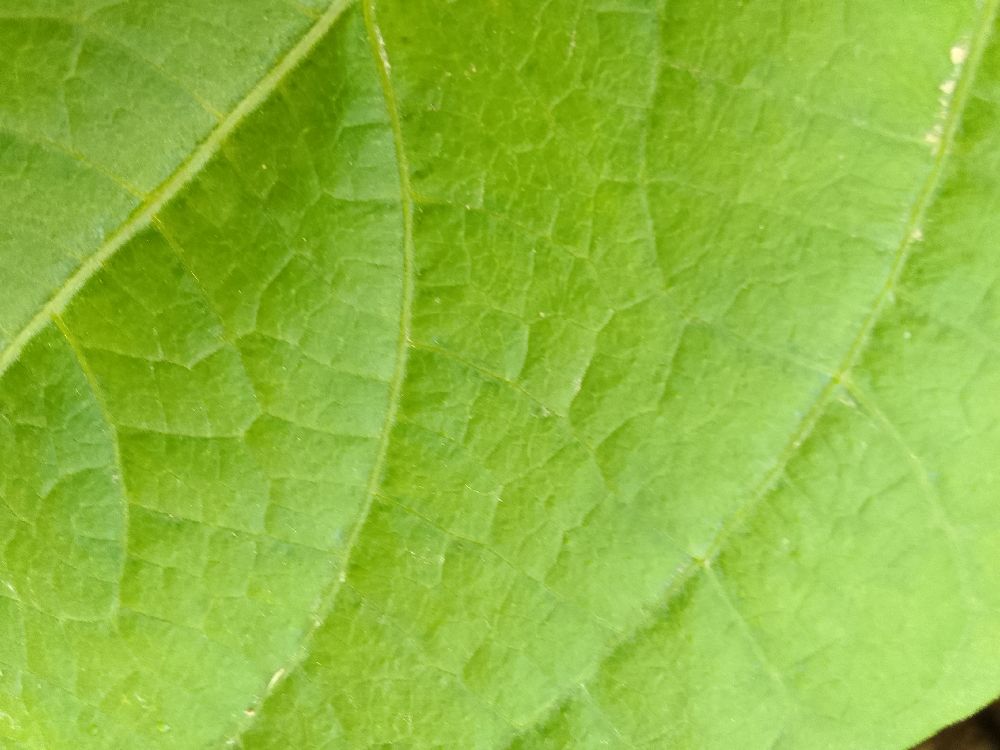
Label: healthy